In the Line of Duty 4: Witness

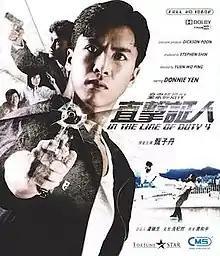
Theatrical poster

In the Line of Duty 4: Witness (a.k.a. In the Line of Duty Part 4) is a 1989 Hong Kong action film directed by Yuen Woo-ping. The film stars Cynthia Khan, Michael Wong, and Donnie Yen. The film was released theatrically in Hong Kong on 21 July 1989.